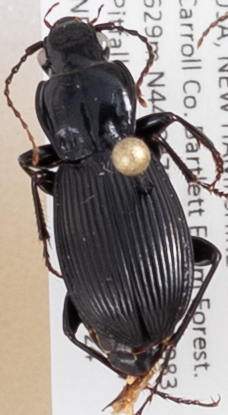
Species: Pterostichus coracinus
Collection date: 2019-07-24
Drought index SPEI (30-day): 0.54
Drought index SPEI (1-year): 1.13
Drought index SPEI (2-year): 0.8